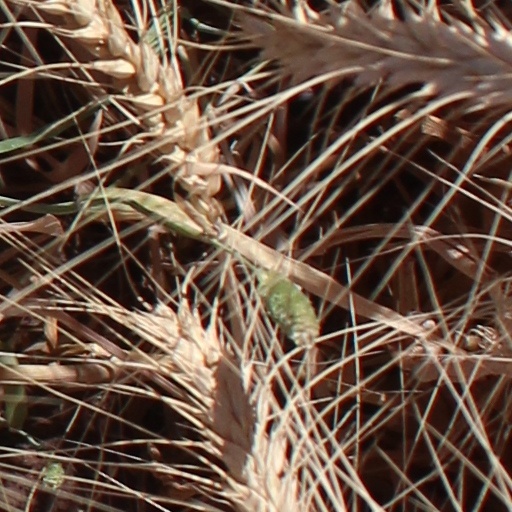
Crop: wheat